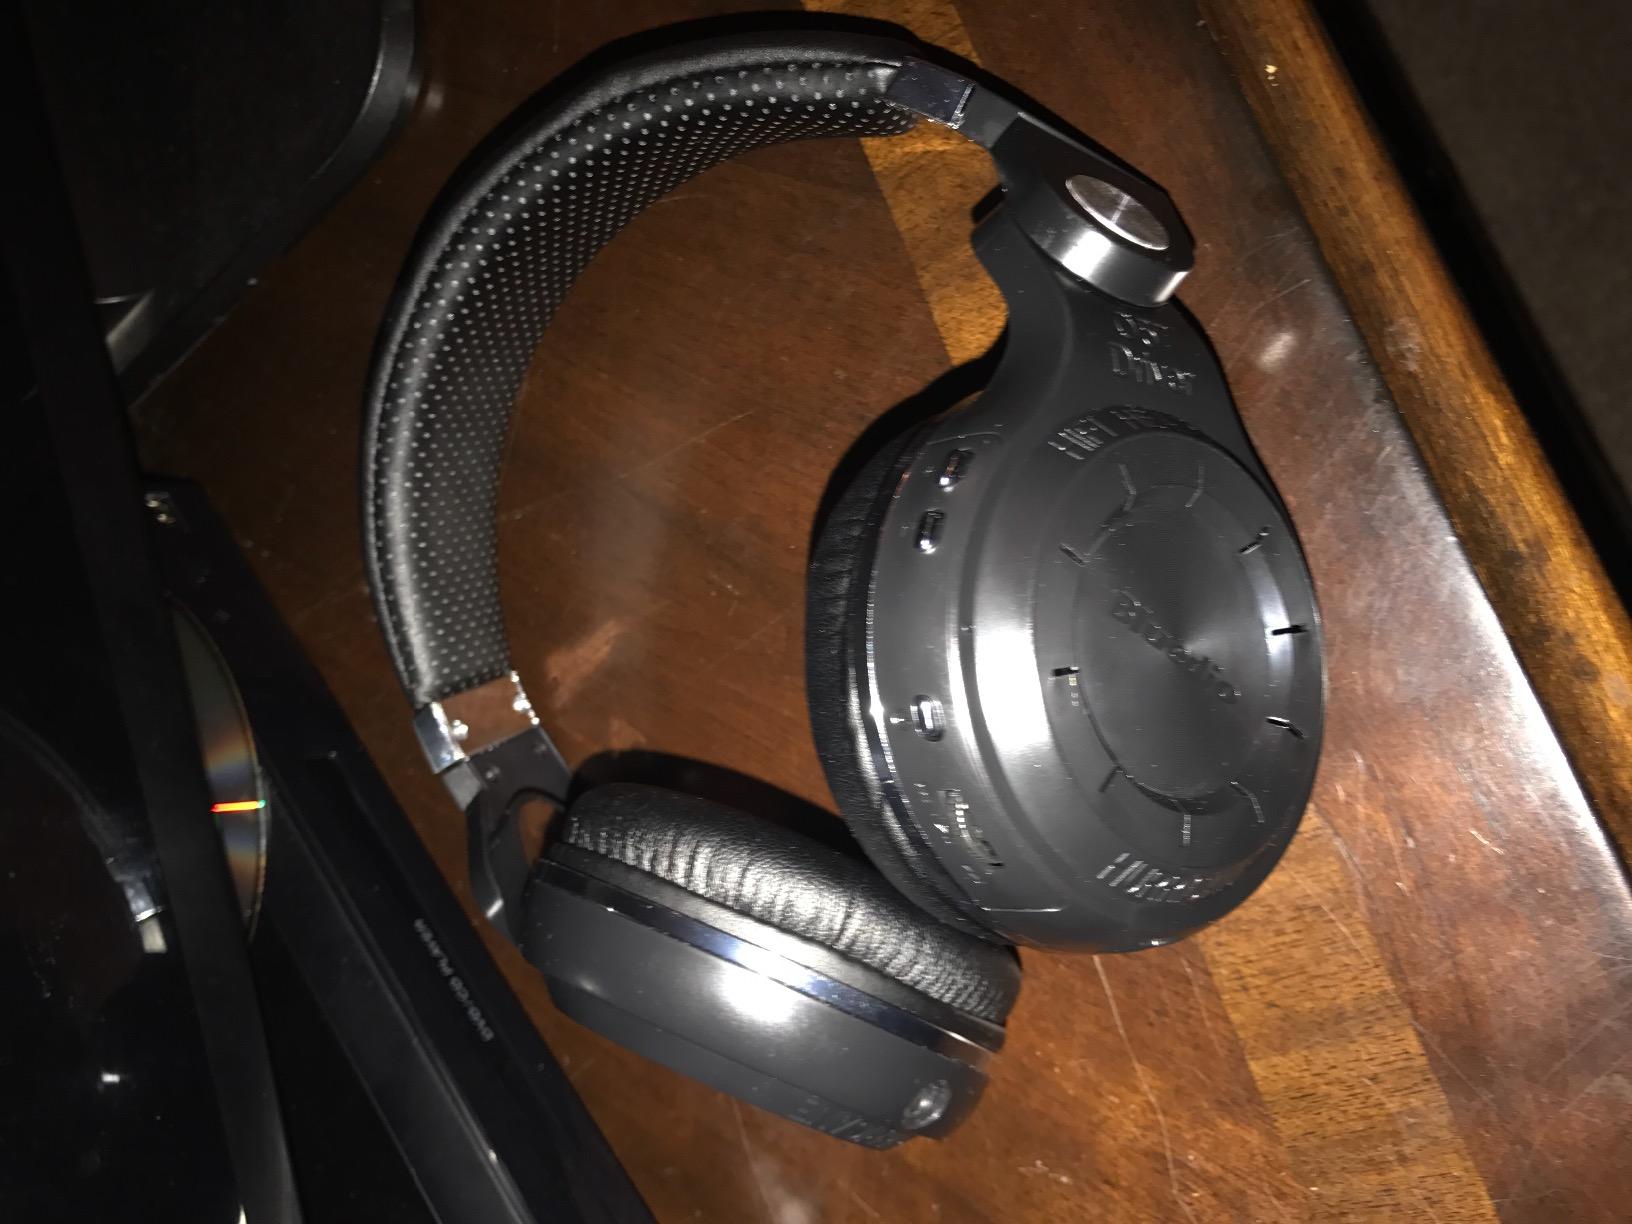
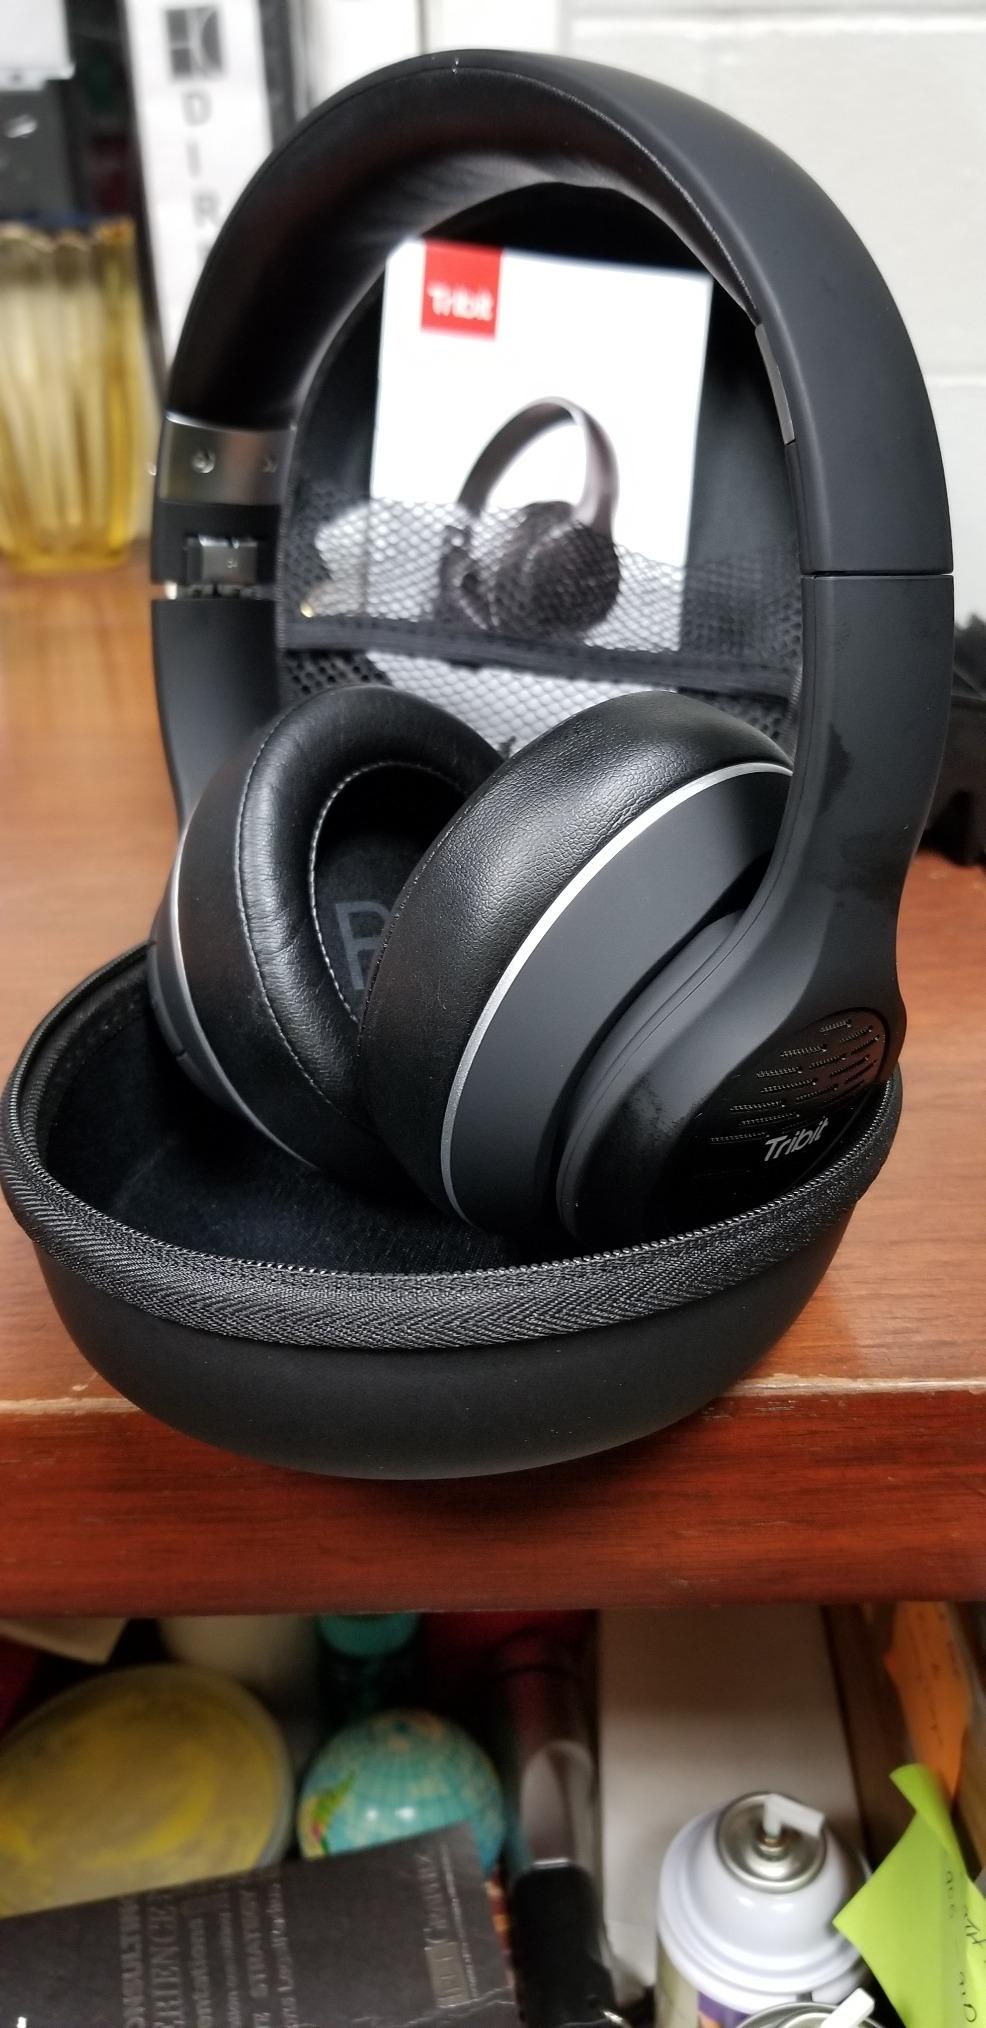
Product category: headphones
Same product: no